Kamui Kobayashi

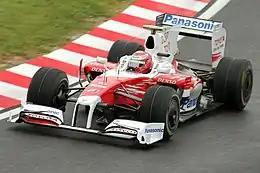
Kobayashi deputising for Timo Glock during practice for the 2009 Japanese Grand Prix

At the 2009 Japanese Grand Prix, Kobayashi competed in the first two free practice sessions in place of Timo Glock, who was ill. Glock recovered in time to take part in the third free practice session and qualifying, but was injured after crashing in the final session and had to miss the race. Toyota asked the Fédération Internationale de l'Automobile (FIA) for permission to run Kobayashi in the race, but this was refused as the regulations state a driver must run in at least one session on Saturday to be eligible to start the race.